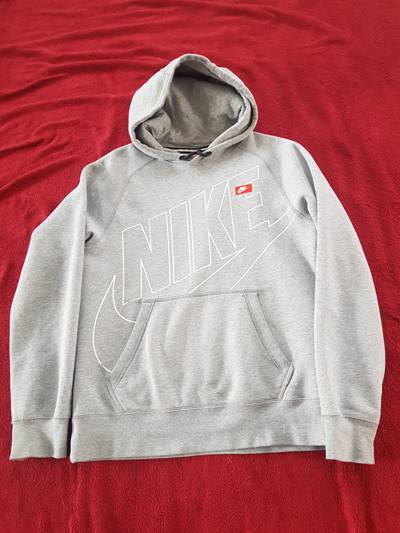
Waste category: clothes